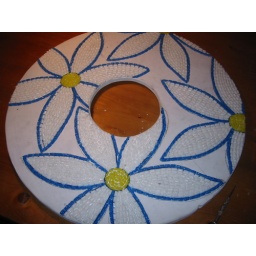
flower mirror in progress